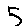
Label: 5